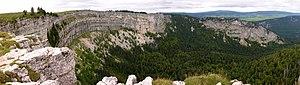
Le Creux-du-Van est un cirque rocheux d'environ 1 400 mètres de large pour 200 mètres de hauteur. Il se situe sur le territoire de la localité de Gorgier, dans la commune de La Grande Béroche, dans la région Littoral, dans le canton de Neuchâtel, en Suisse. Faisant partie du massif du Jura, il constitue un site environnemental très connu dans les environs. Il est au cœur d'une réserve naturelle de 15,5 km². Une partie du haut de la paroi rocheuse marque la limite avec le canton de Vaud.